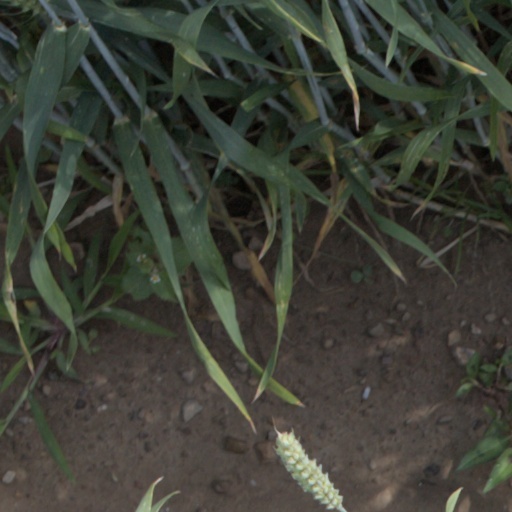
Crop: wheat